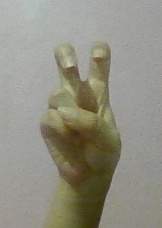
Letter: toot